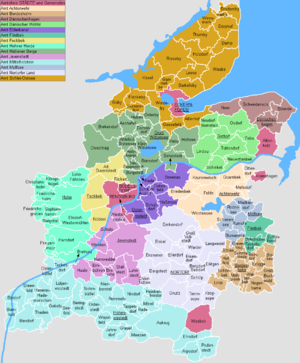
L’arrondissement de Rendsburg-Eckernförde est un arrondissement du Land de Schleswig-Holstein, en Allemagne. Son chef-lieu est Rendsburg.